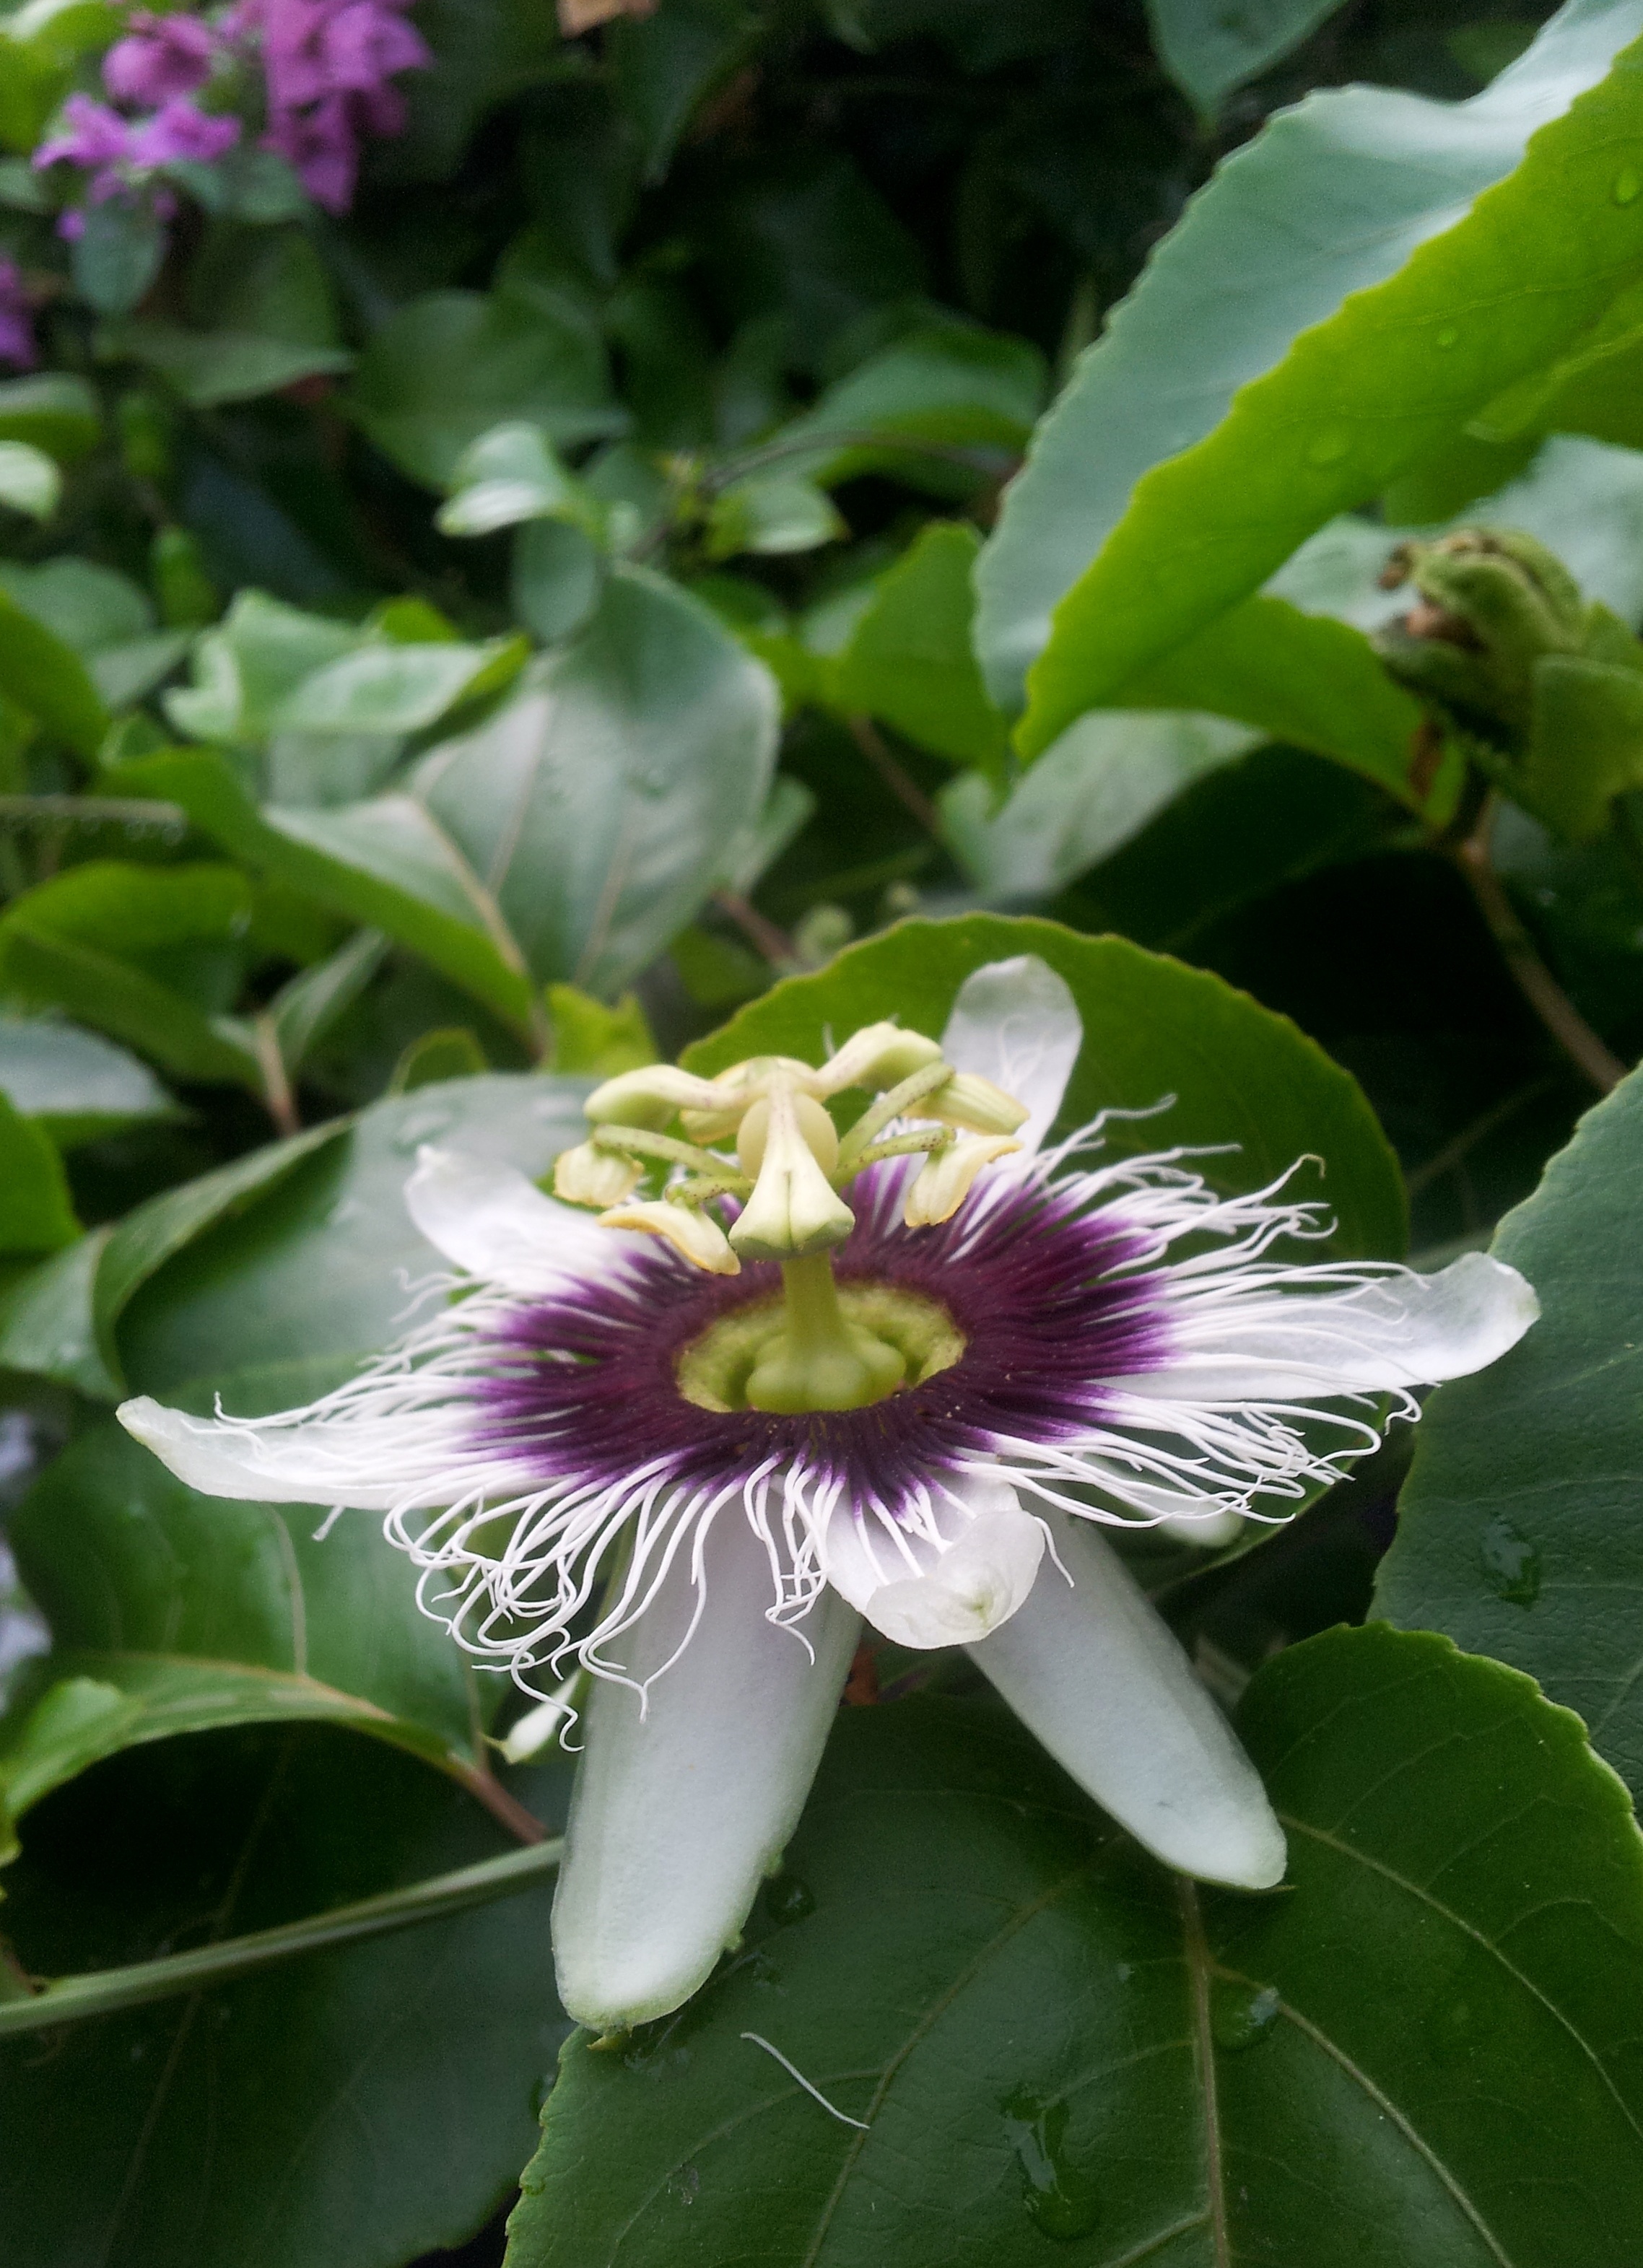
nature, blossom, plant, flower, botany, garden, flora, flowers, passion fruit, clematis, passion flower, flowering plant, land plant, passion flower family